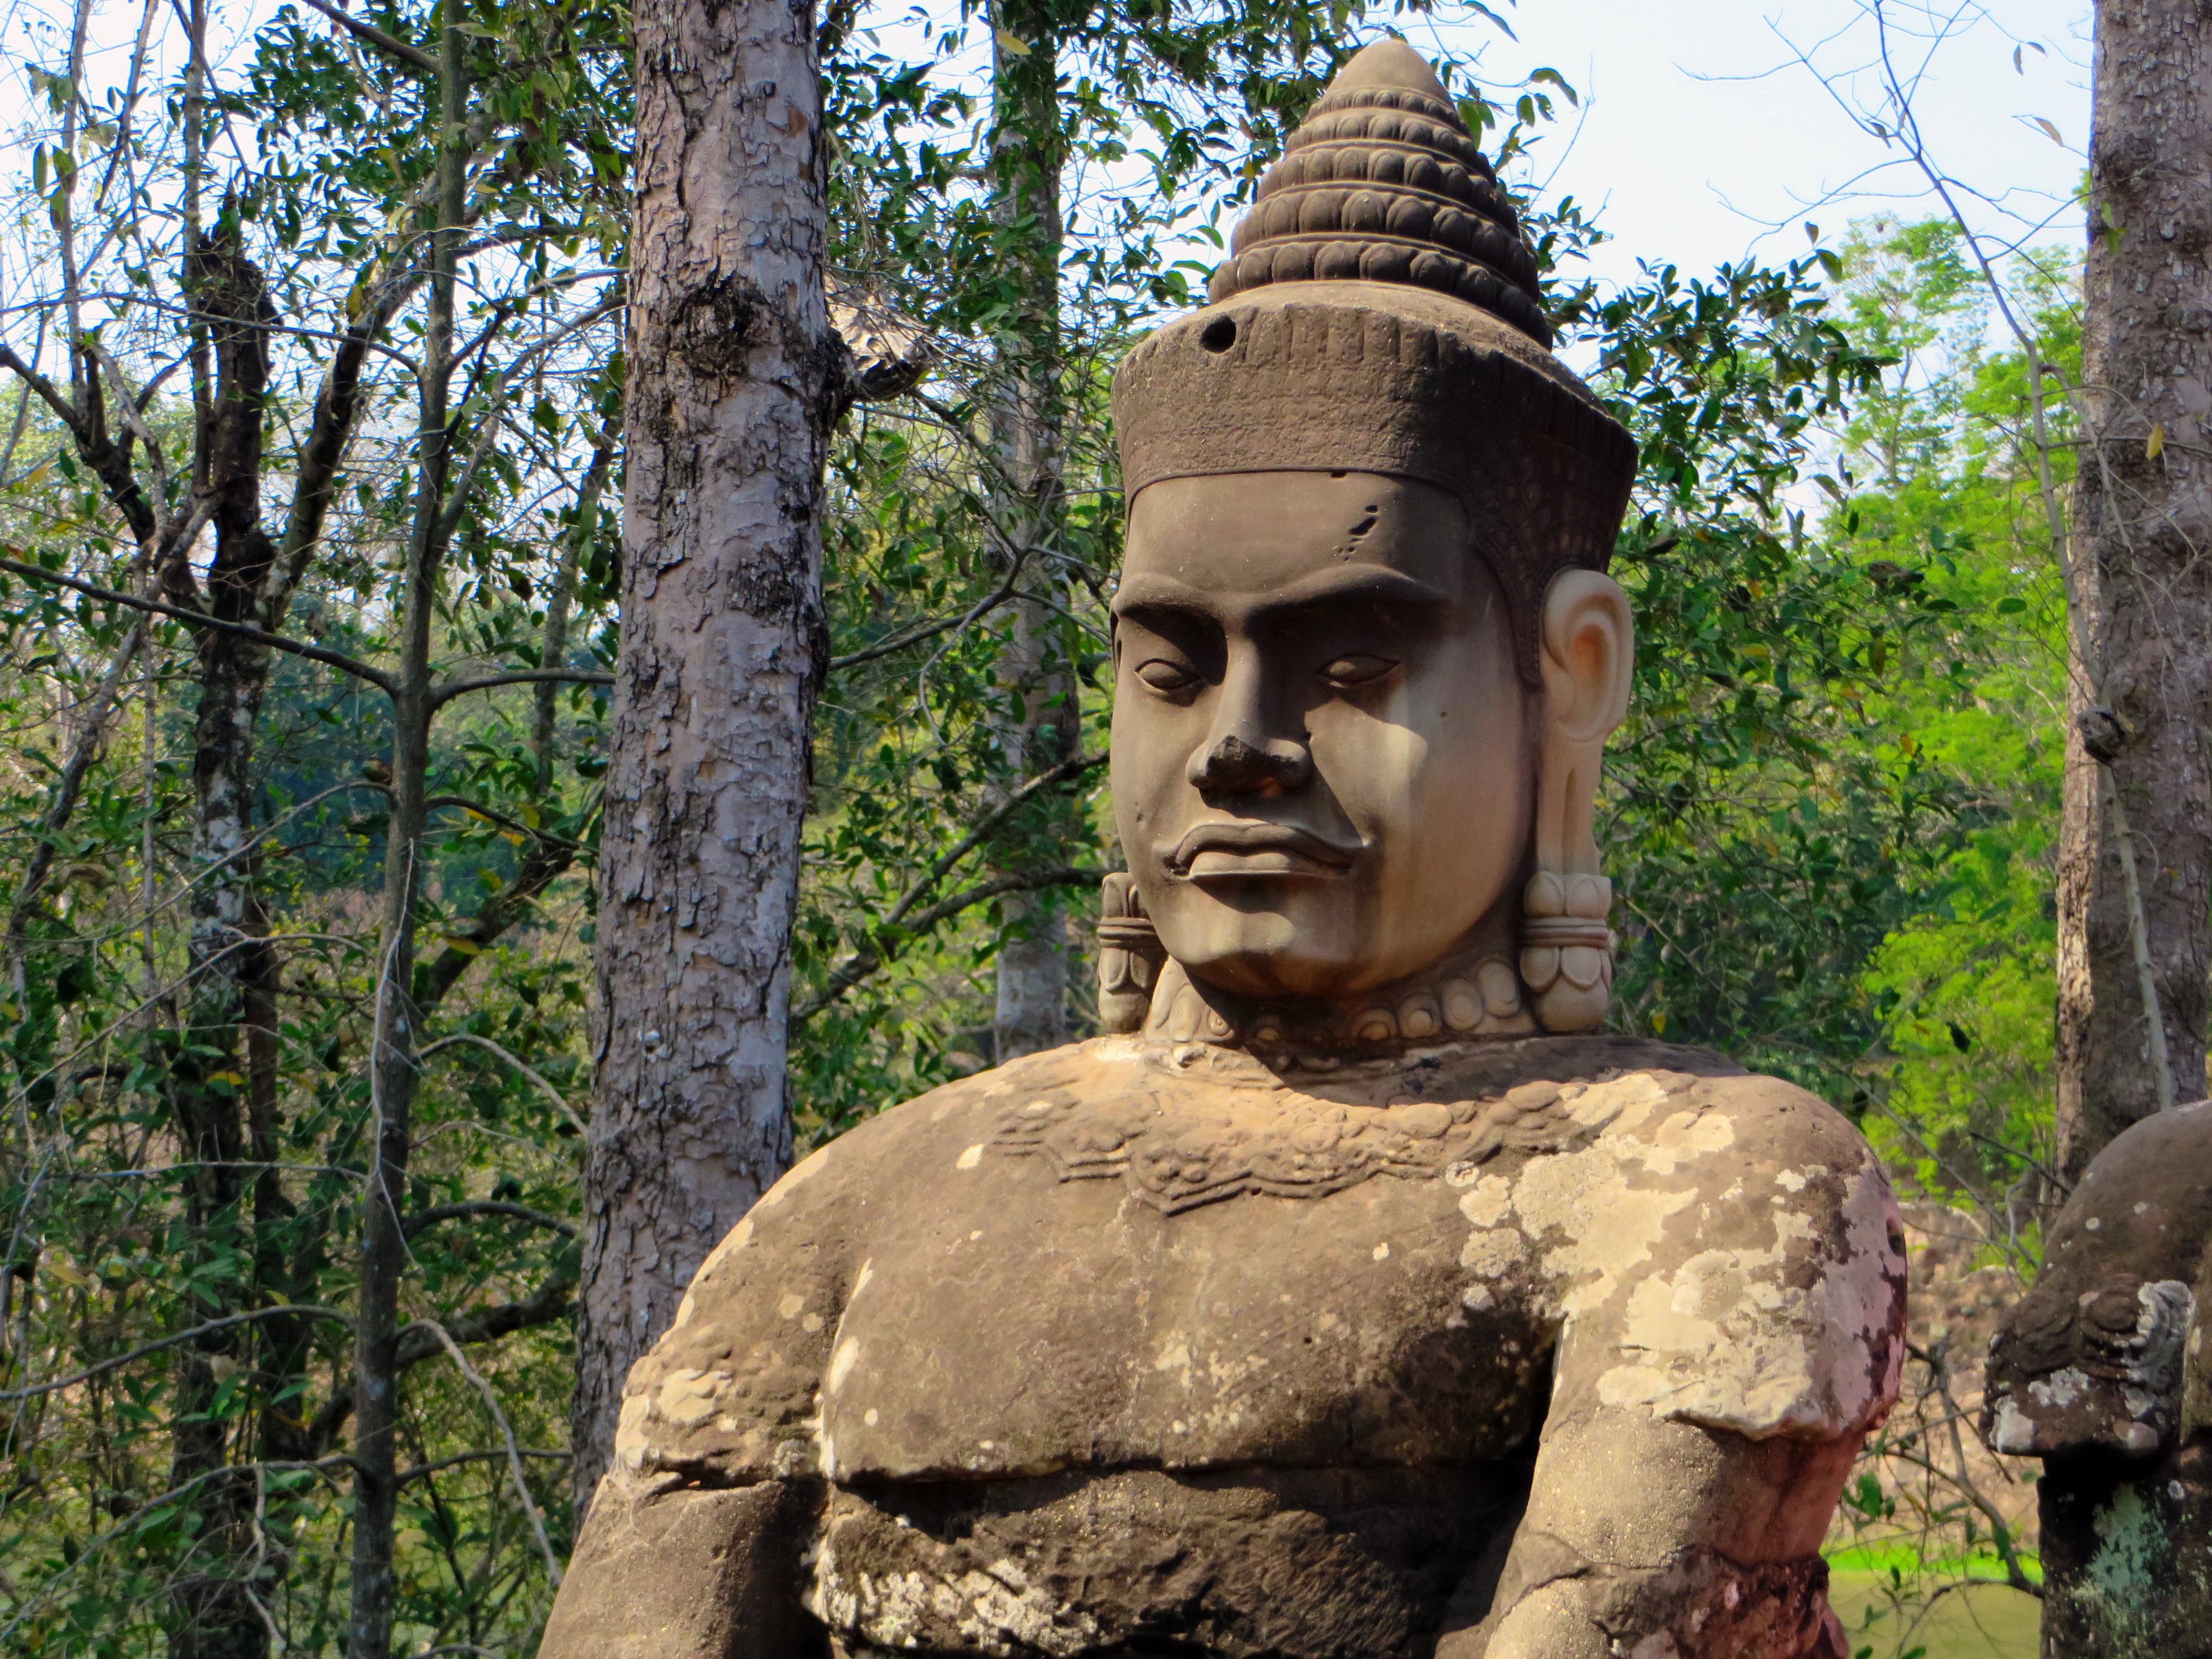
tree, monument, statue, jungle, sculpture, art, temple, cambodia, carving, guardian, mythology, angkor, angkor thom, ancient history